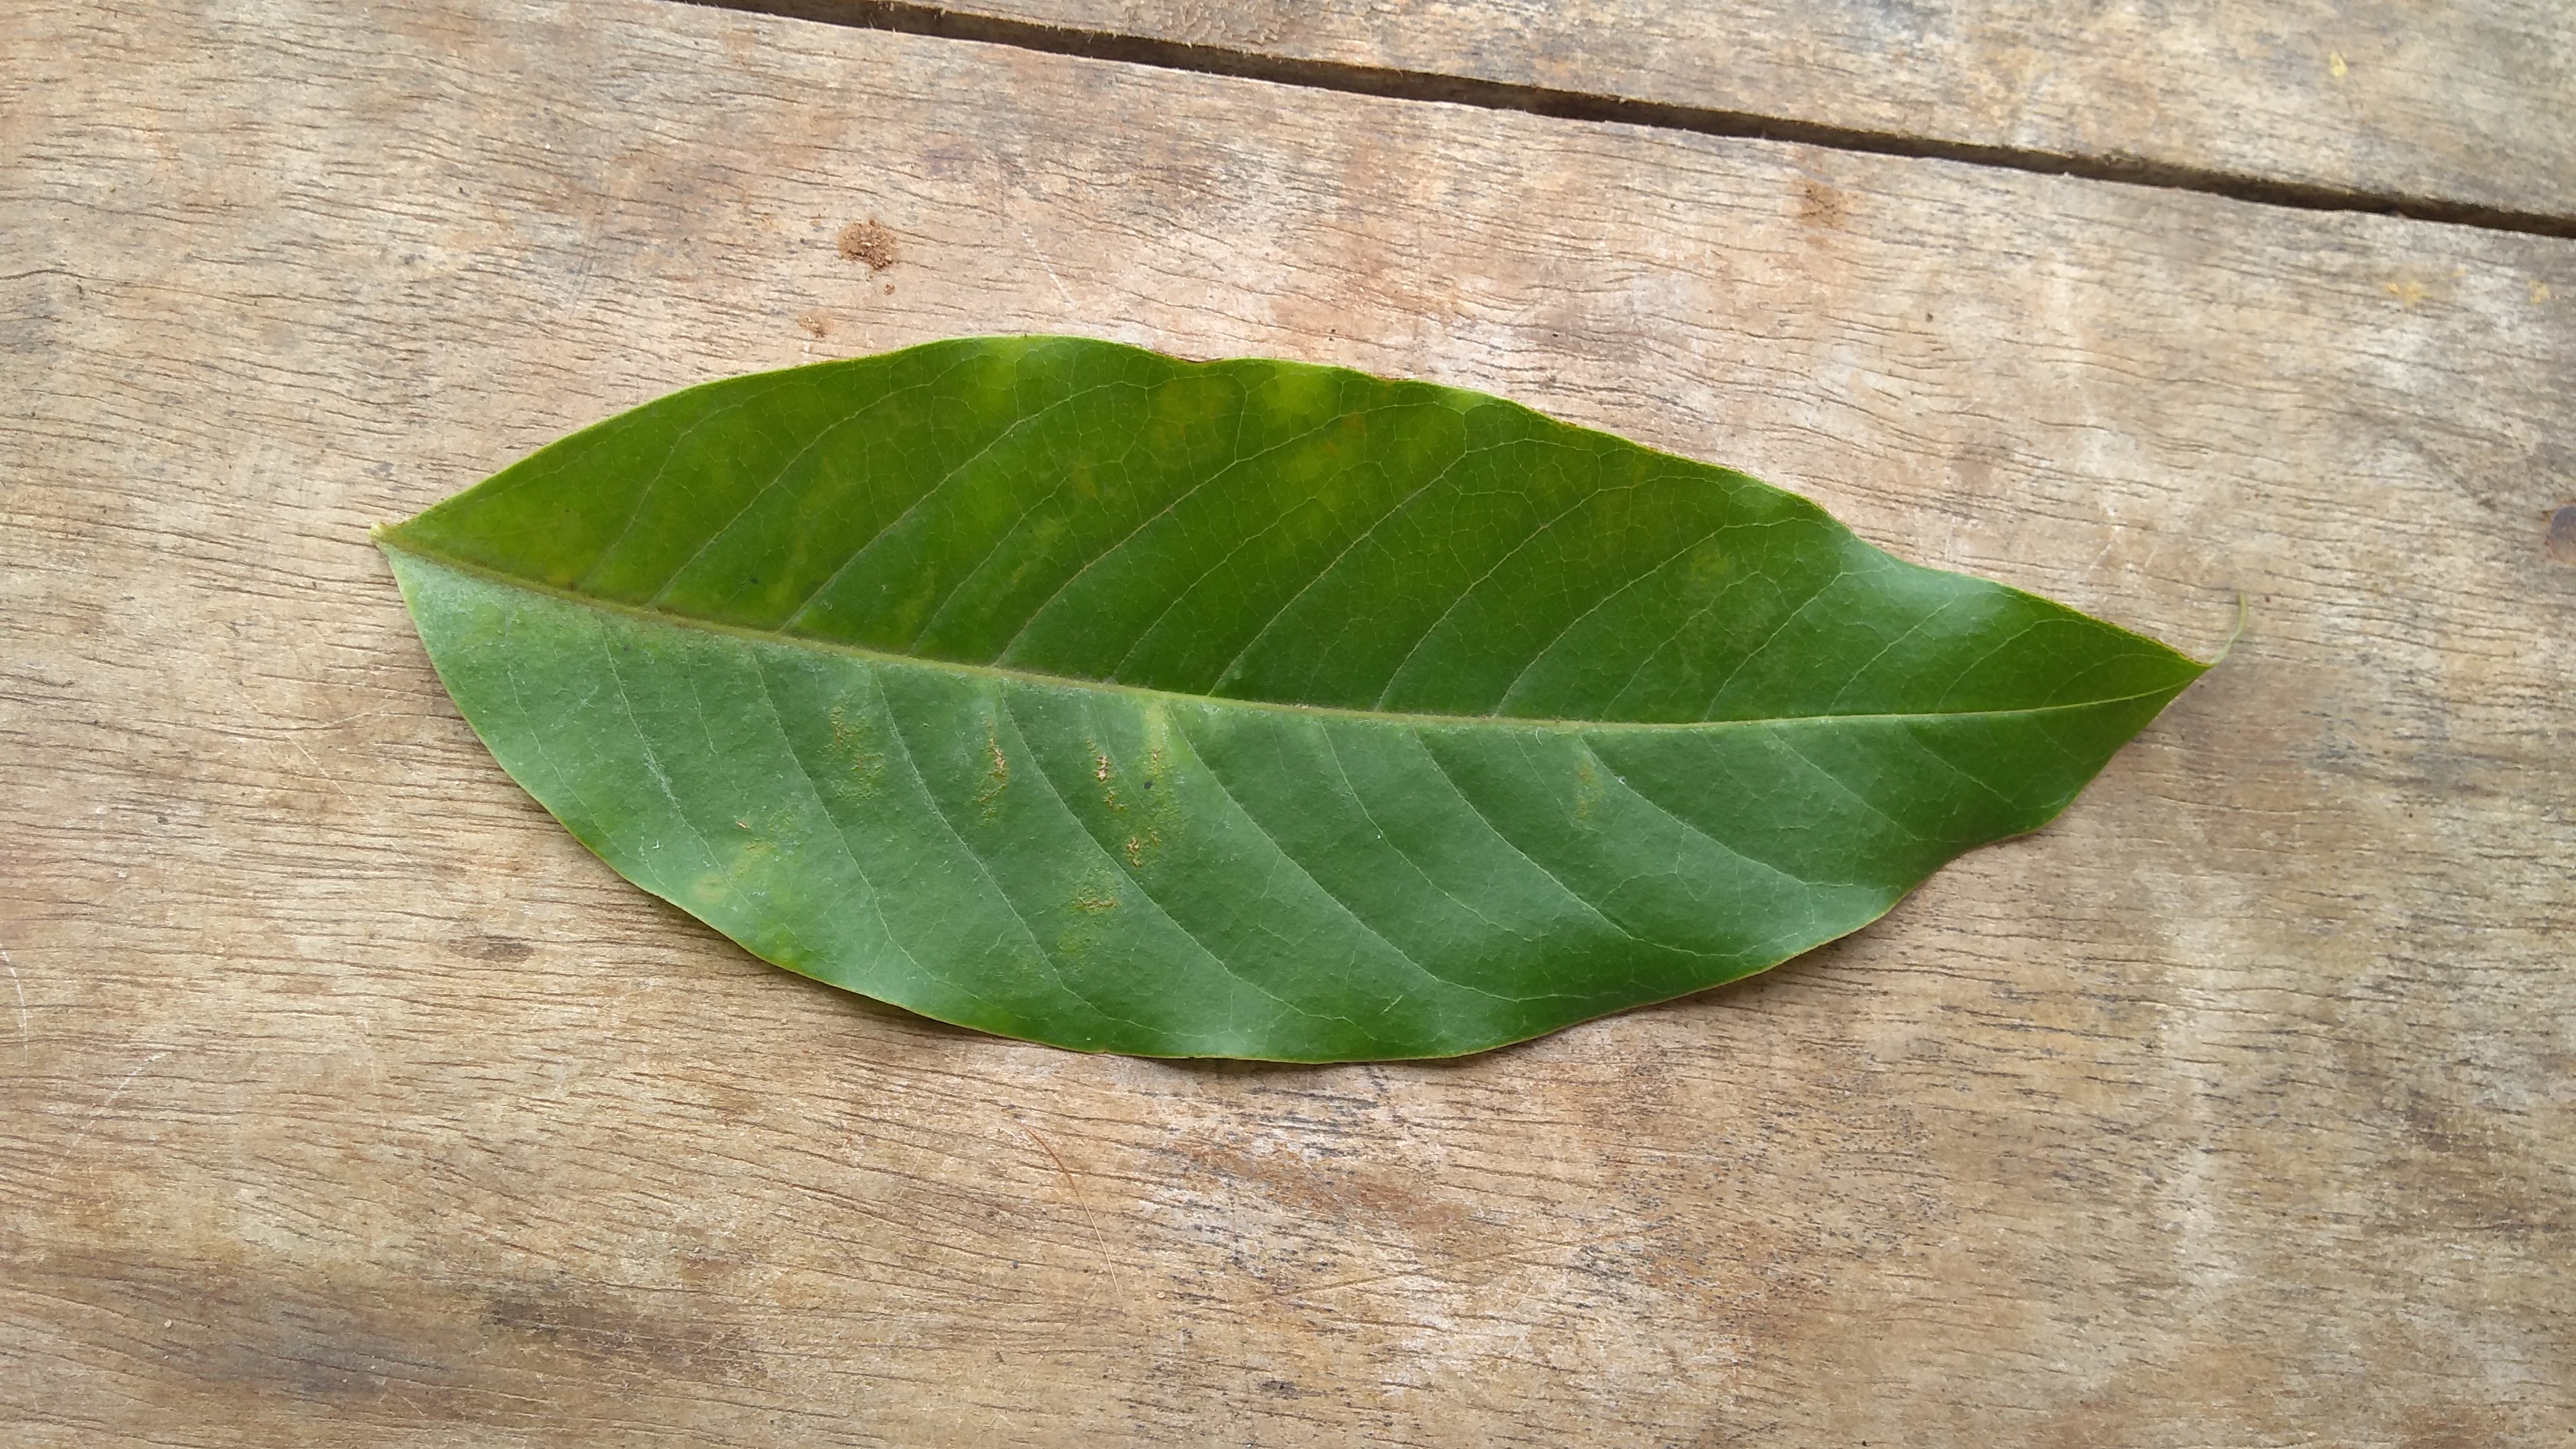
Plant: Sampige